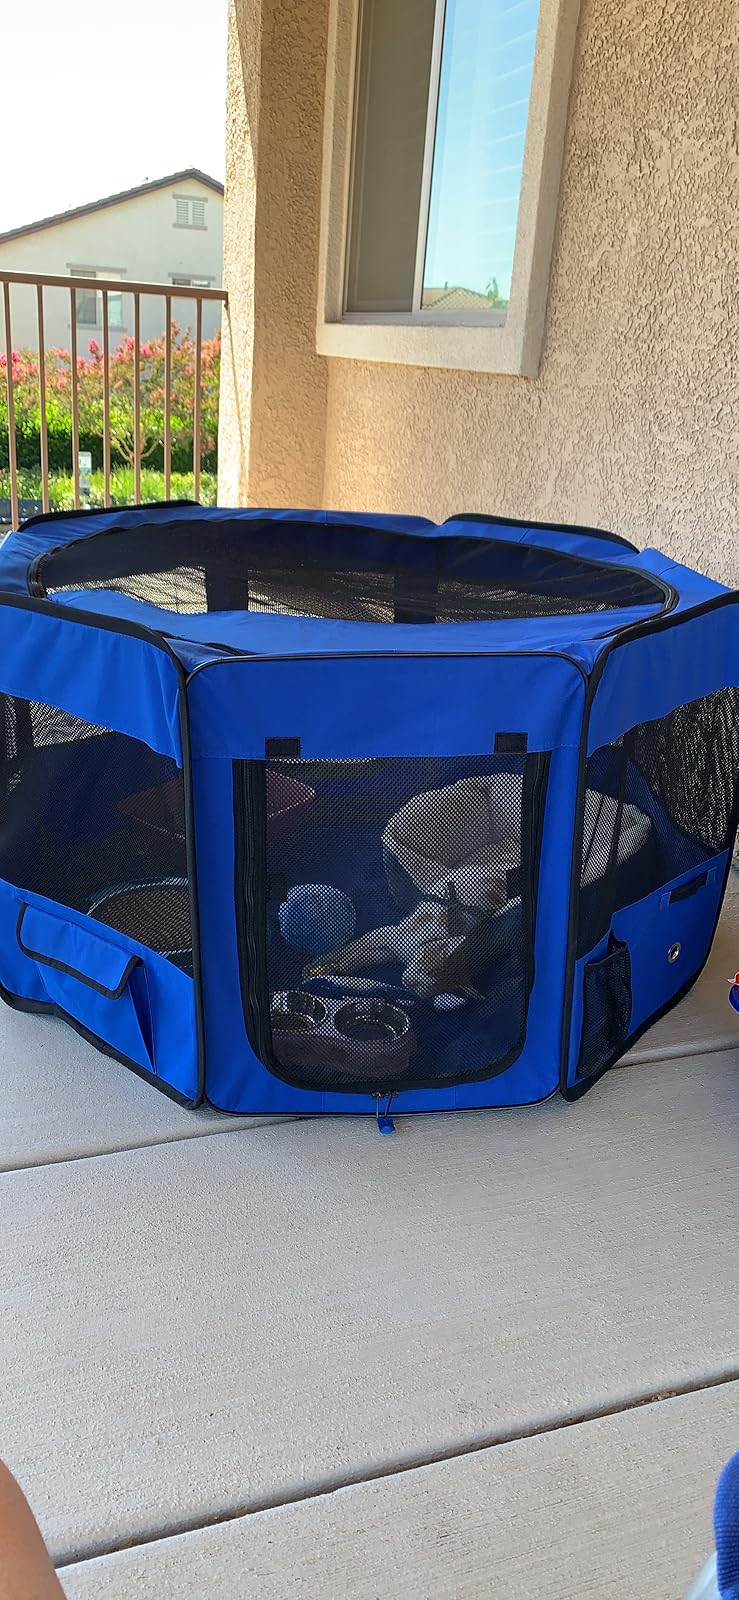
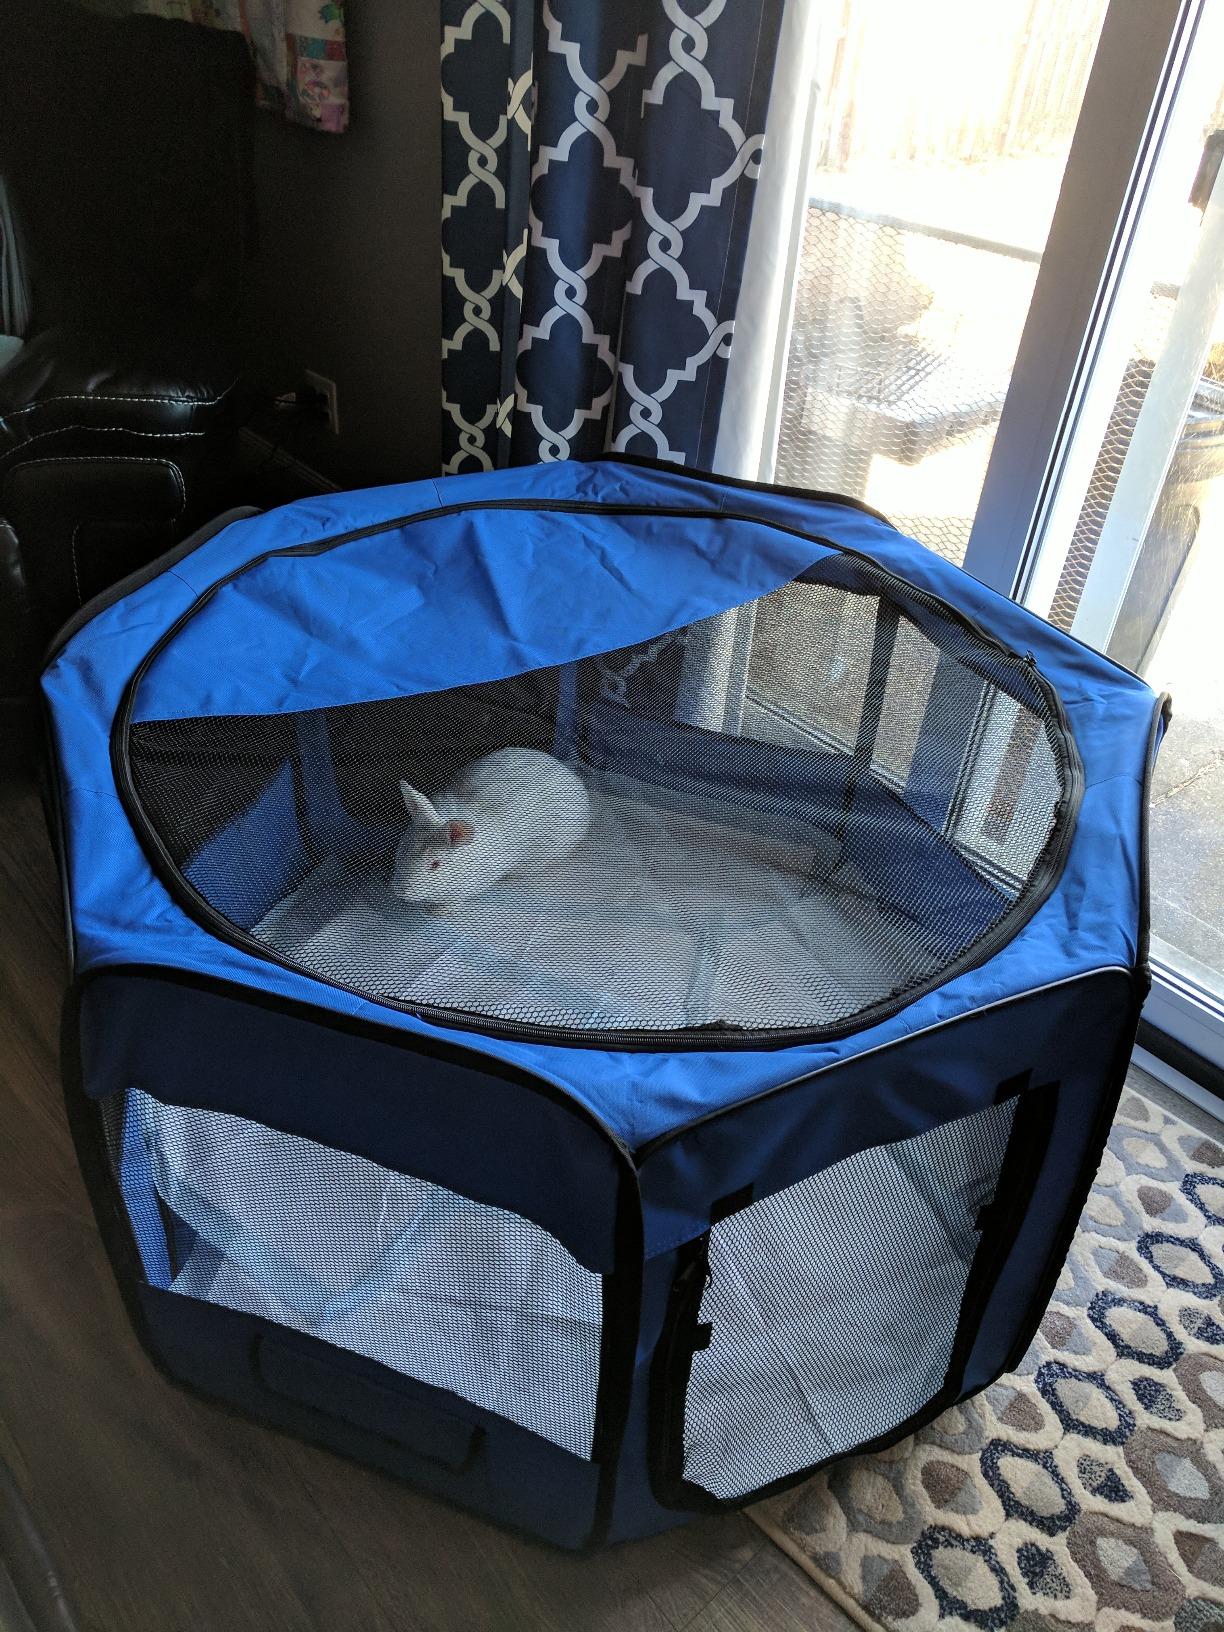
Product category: items_kennel
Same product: yes